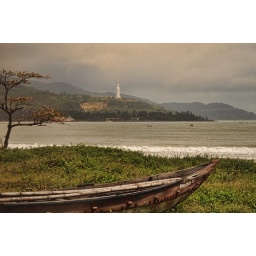
On the eastern coast of Vietnam, near Da Nang, this beach was used by US soldiers during the Vietnam War.